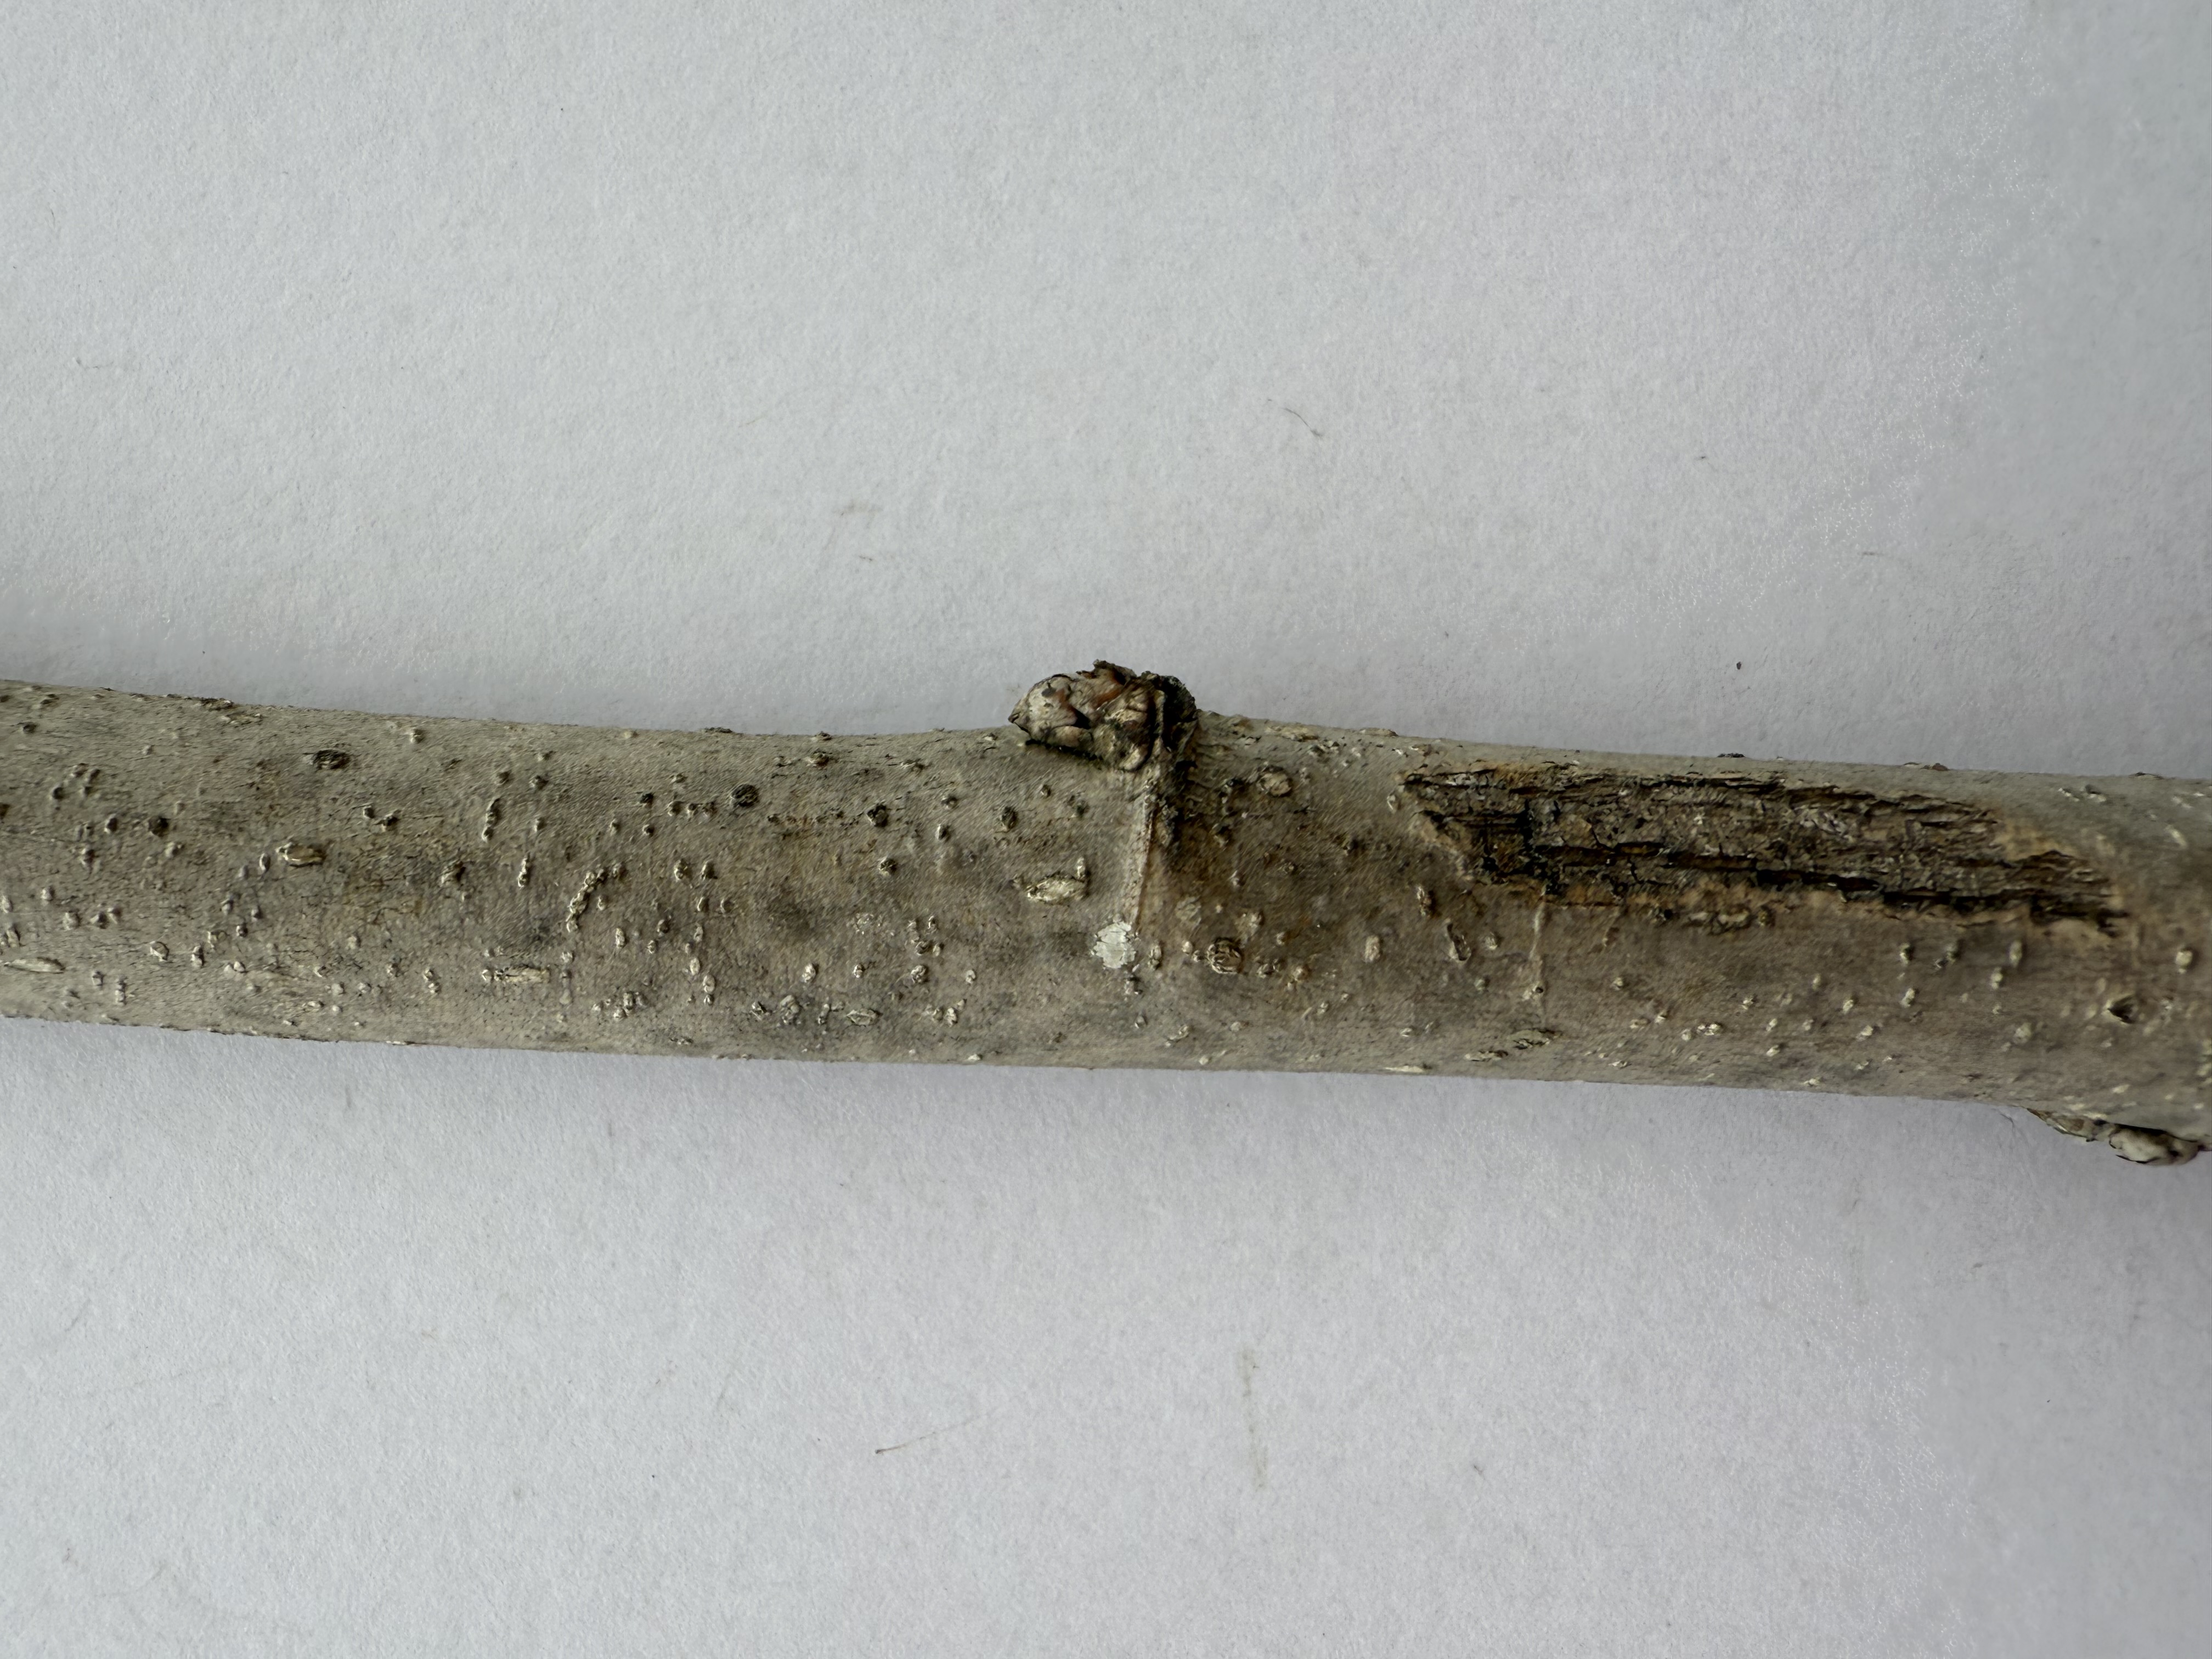
Variety: White Mulberry